Cash Generator

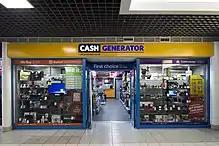
Cash Generator The Forge, Glasgow

Cash Gen UK Limited, trading as Cash Generator, is a United Kingdom–based Buy and Sell store. Its headquarters are in Edinburgh, United Kingdom. The retailer opened its first store in Bolton in February 1994. The company has expanded, with corporate and franchise stores, and currently has 120+ stores across the United Kingdom (2018).